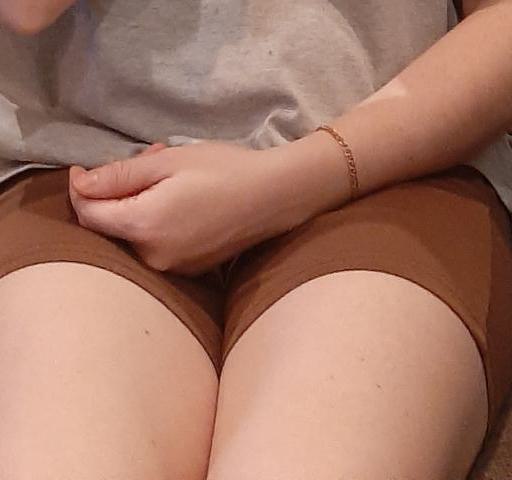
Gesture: no_gesture